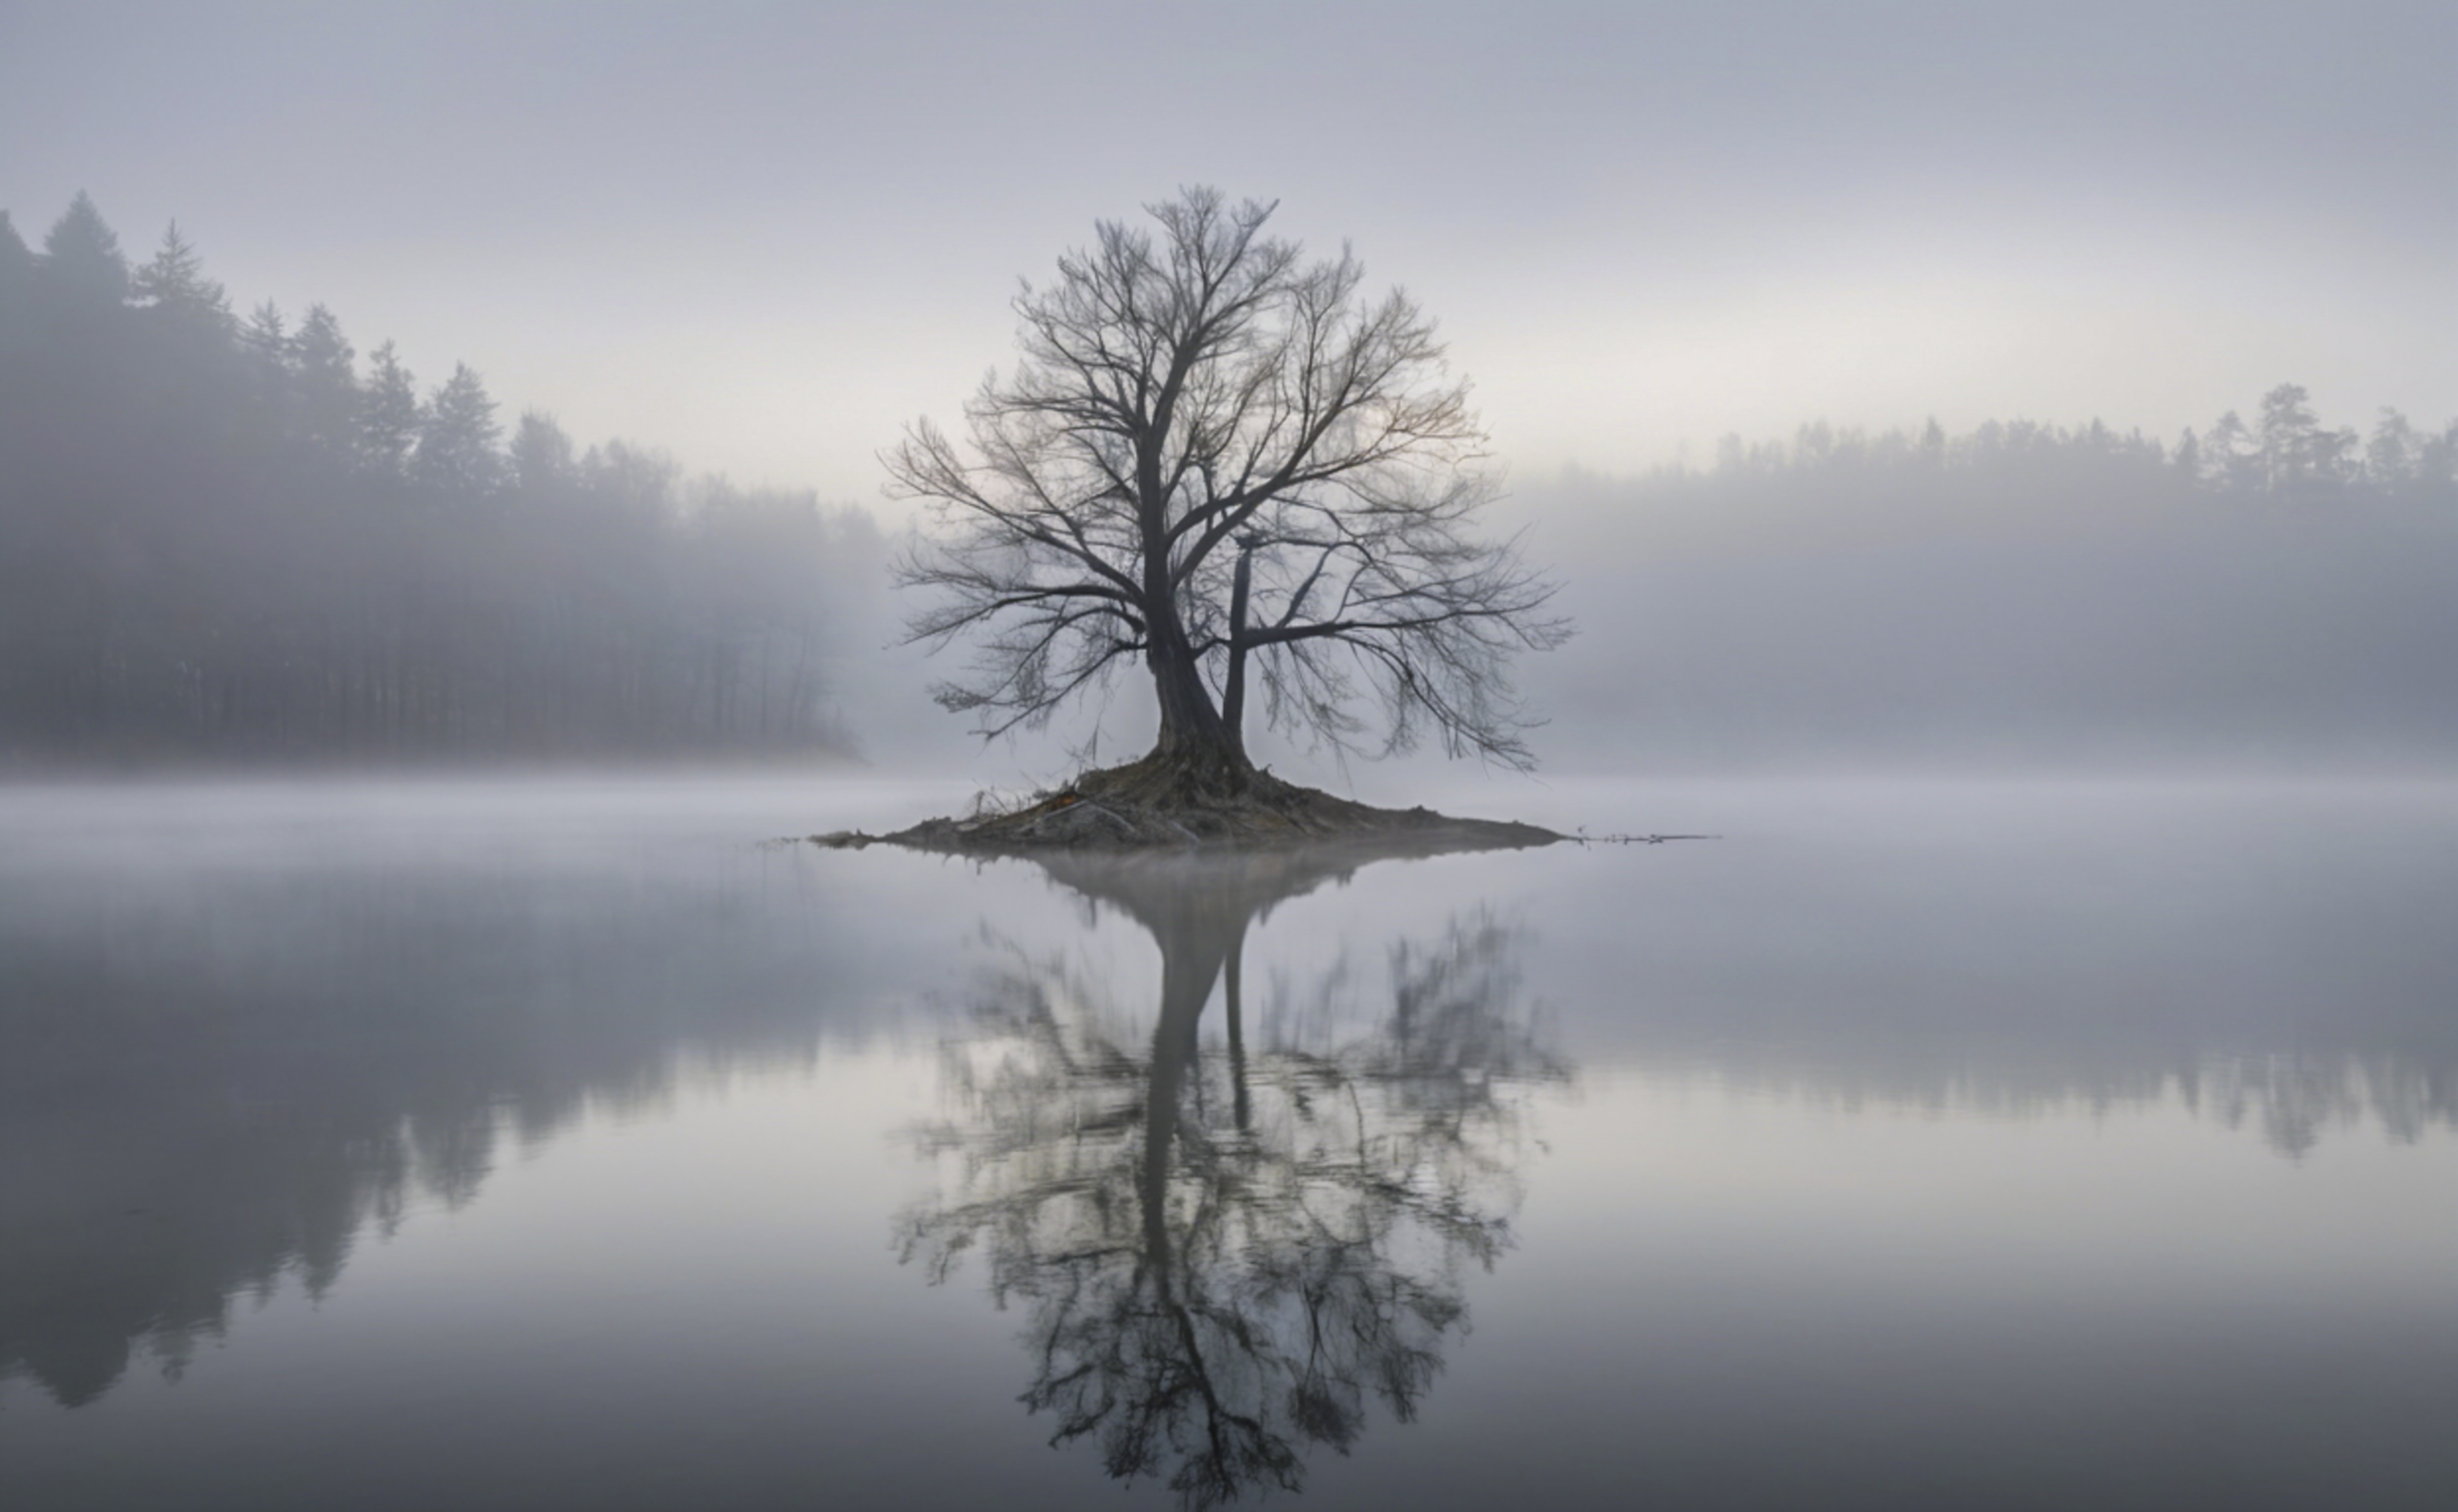
tree, water, atmosphere, plant, nature, fog, natural landscape, branch, twig, sky, grey, atmospheric phenomenon, lake, bank, landscape, horizon, wood, Tints and shades, calm, freezing, symmetry, forest, mist, reflection, haze, monochrome photography, darkness, trunk, monochrome, dusk, winter, evening, loch, lake district, dawn, reservoir, art, conifer, sunrise, still life photography, pine family